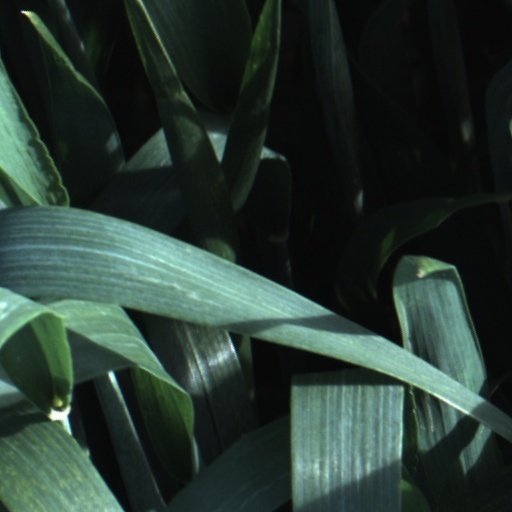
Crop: wheat